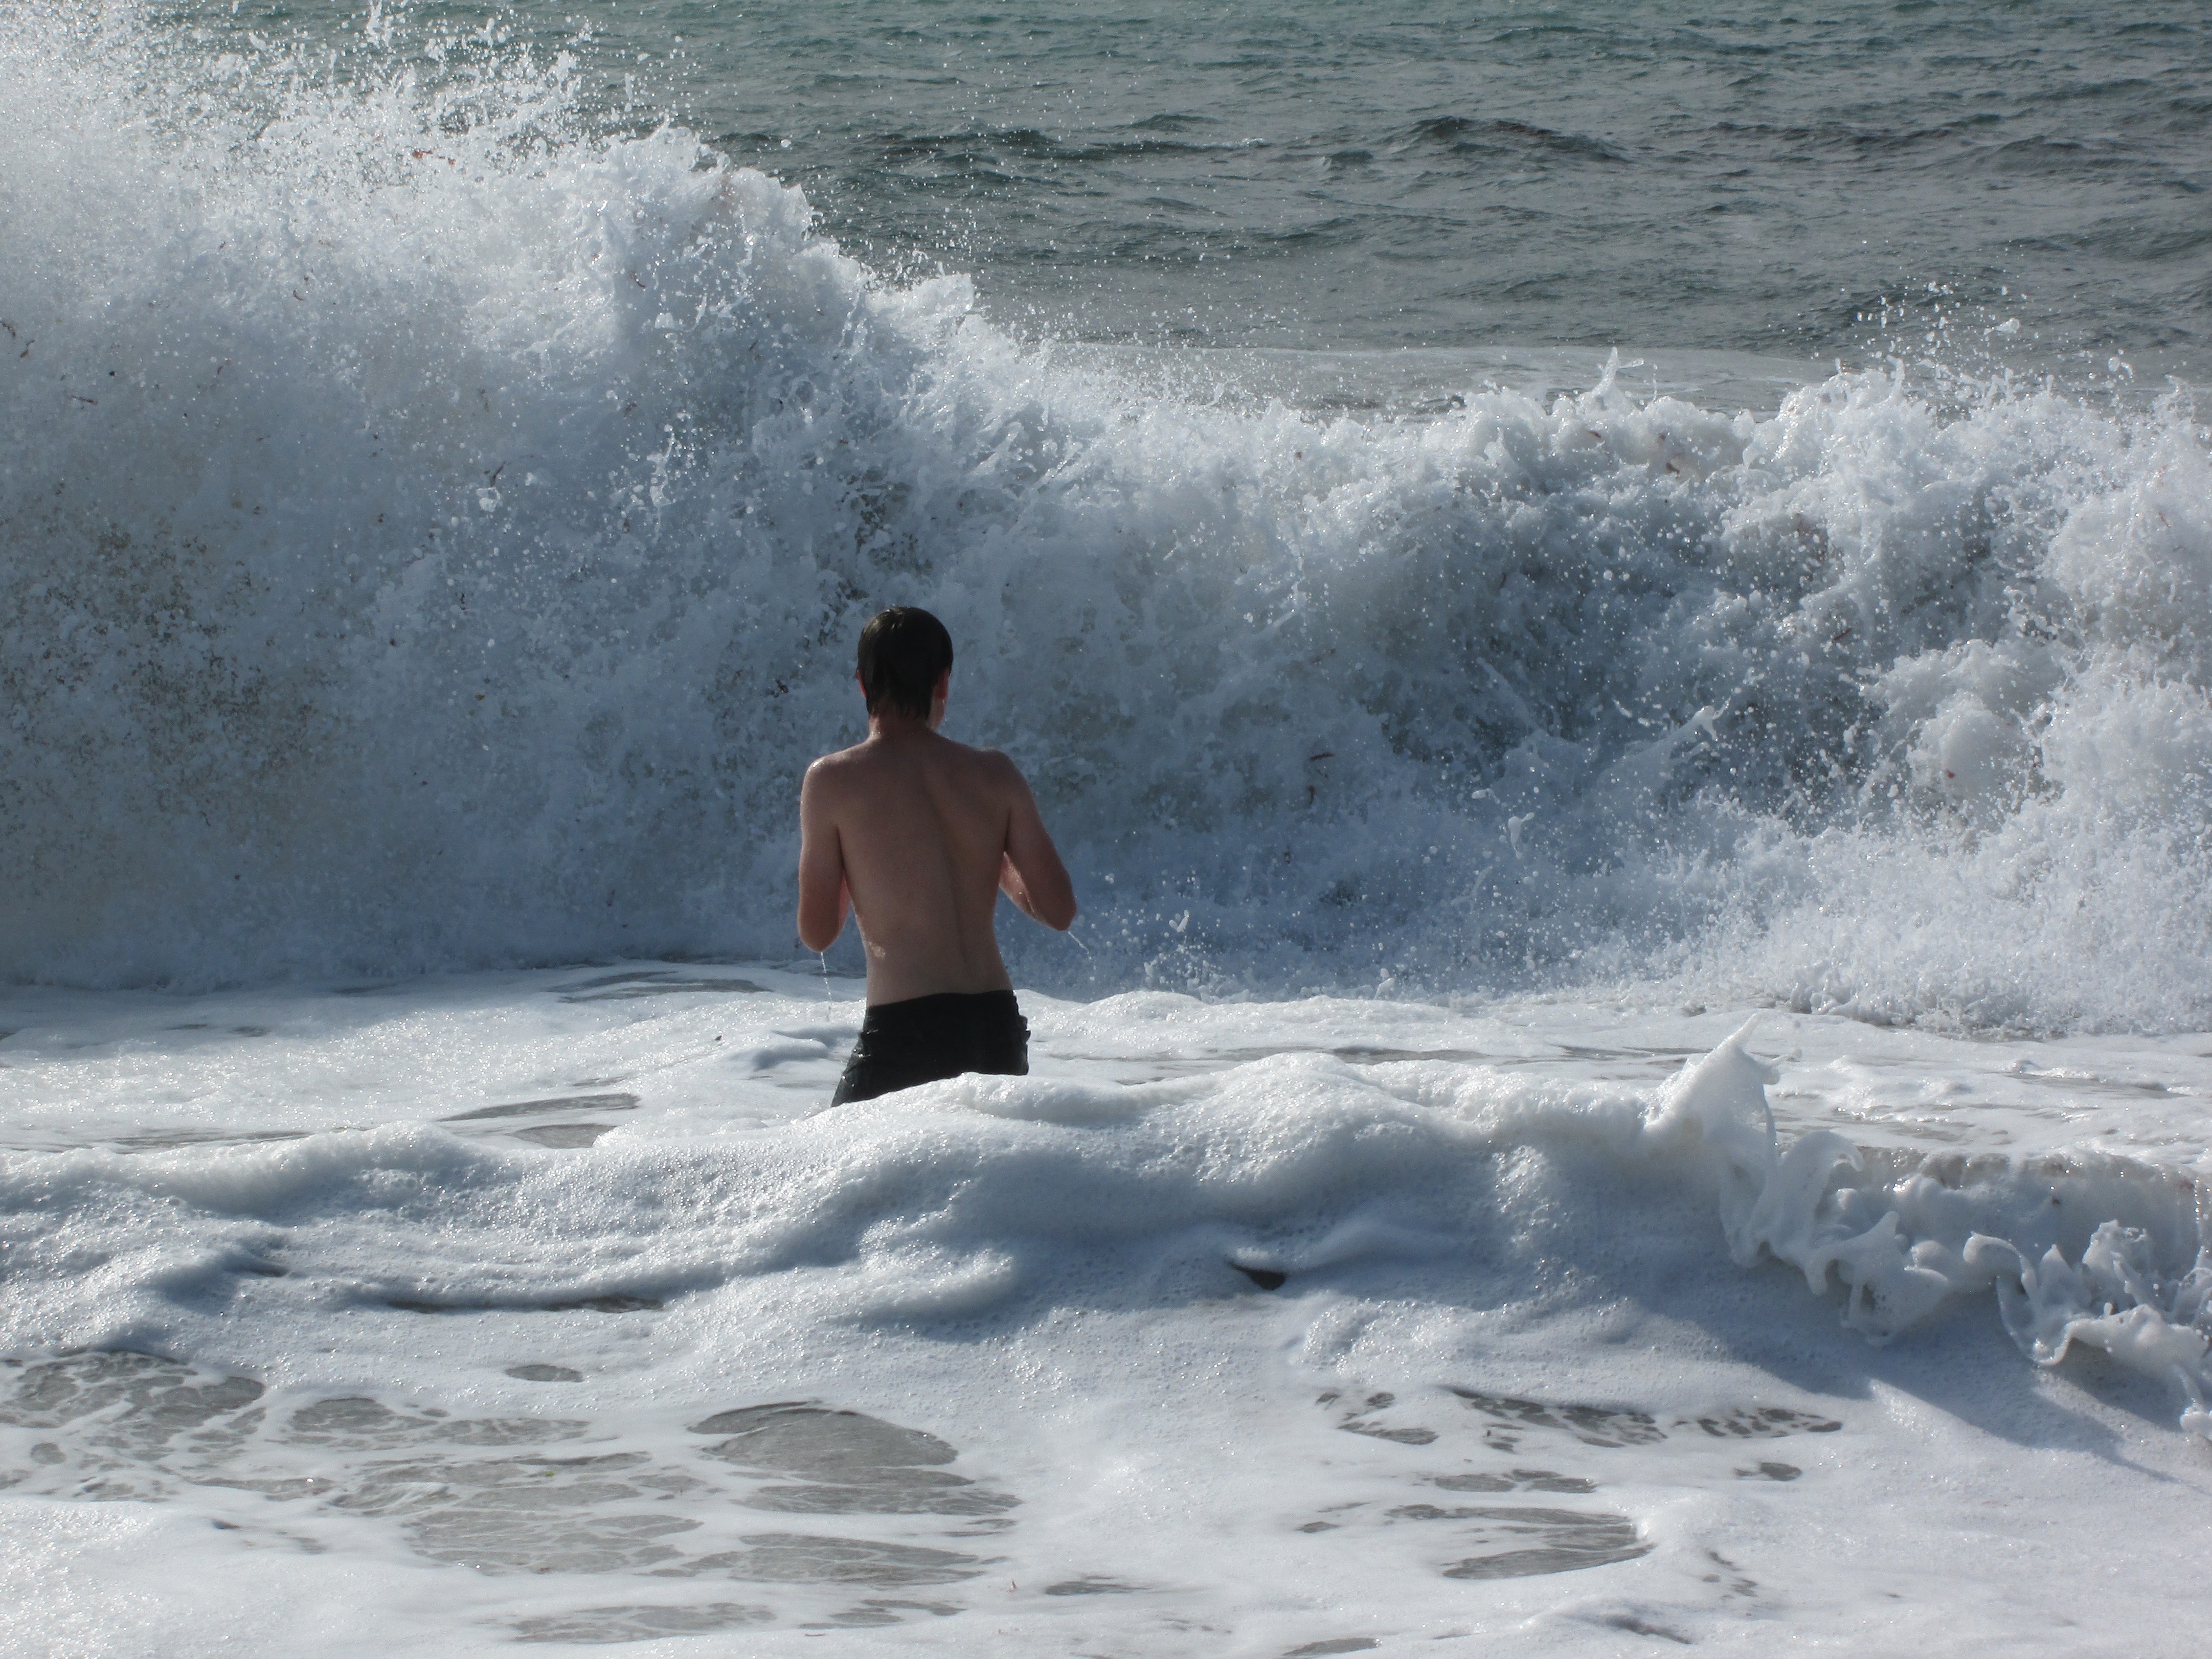
beach, sea, coast, water, ocean, shore, wave, france, surfing, weather, surfboard, sports, bather, skimboarding, scum, water sport, finist re, wind wave, boardsport, surfing equipment and supplies, surface water sports, bodyboarding